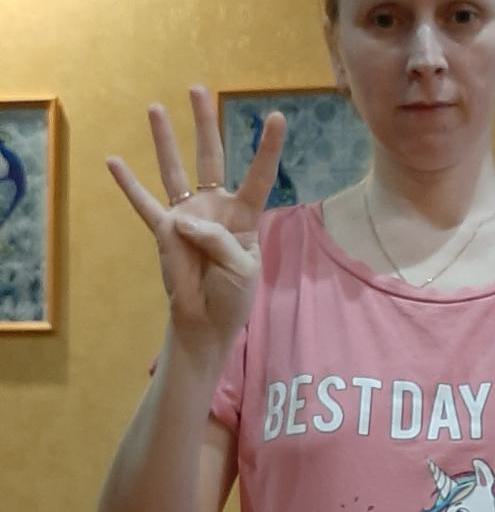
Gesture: four